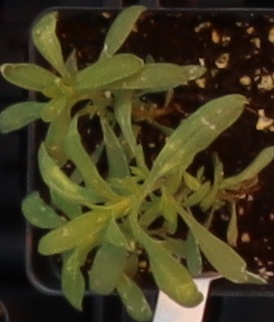
Label: Kochia